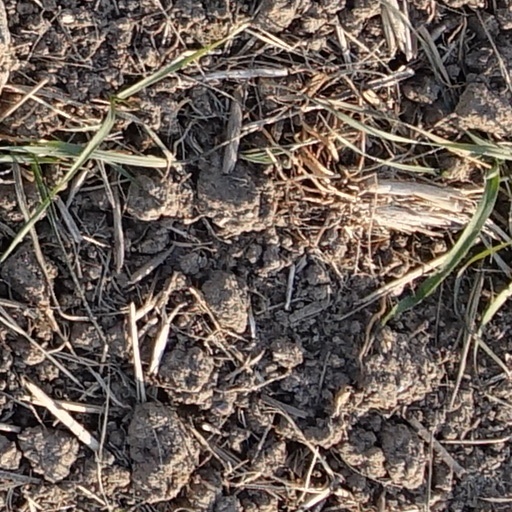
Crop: wheat